Birniwa

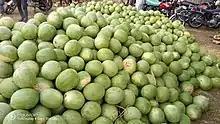
This is freshly harvested water melon in Birniwa town of Jigawa state

The harvesting period of water melon in Birniwa is usually between September and December, though the melon may be available outside this period.